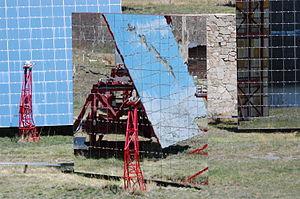
Le four solaire d’Odeillo, de 54 mètres de haut et 48 de large comprenant 63 héliostats, est un four fonctionnant à l’énergie solaire, mis en service en 1969. Sa puissance thermique est d'un mégawatt. Avec le four solaire de Parkent en Ouzbékistan, il est l'un des deux plus grands fours solaires du monde.